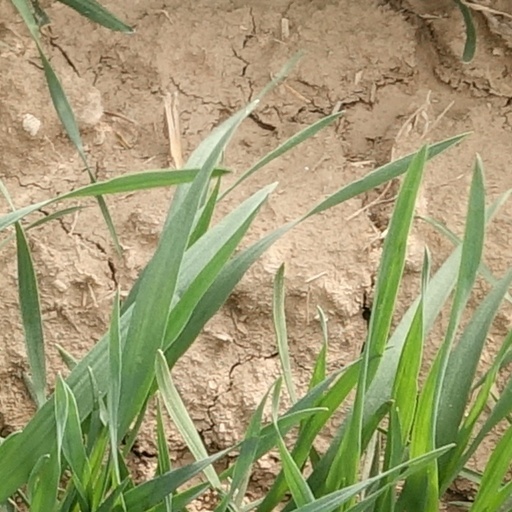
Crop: wheat